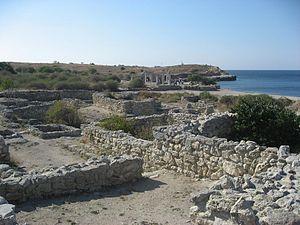
Le raïon de Gagarine est un district au sud de la ville de Sébastopol dans la Péninsule de Crimée.